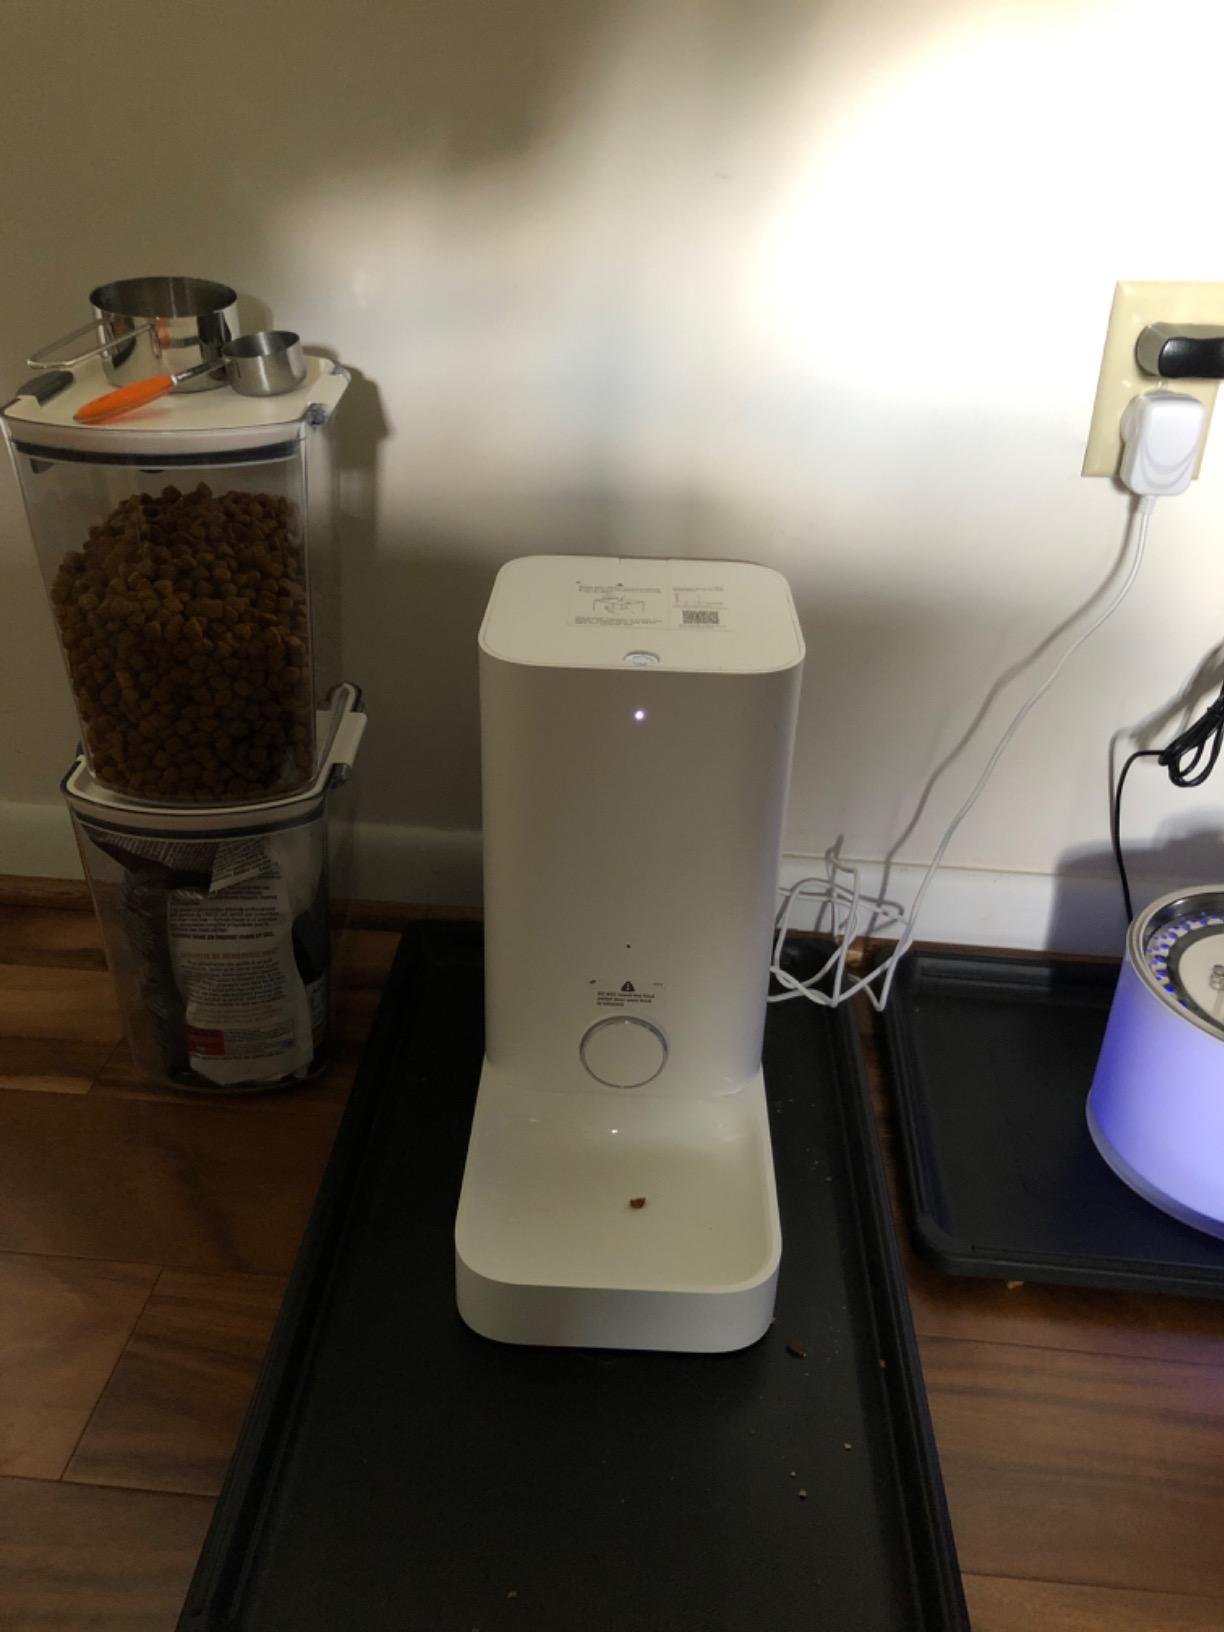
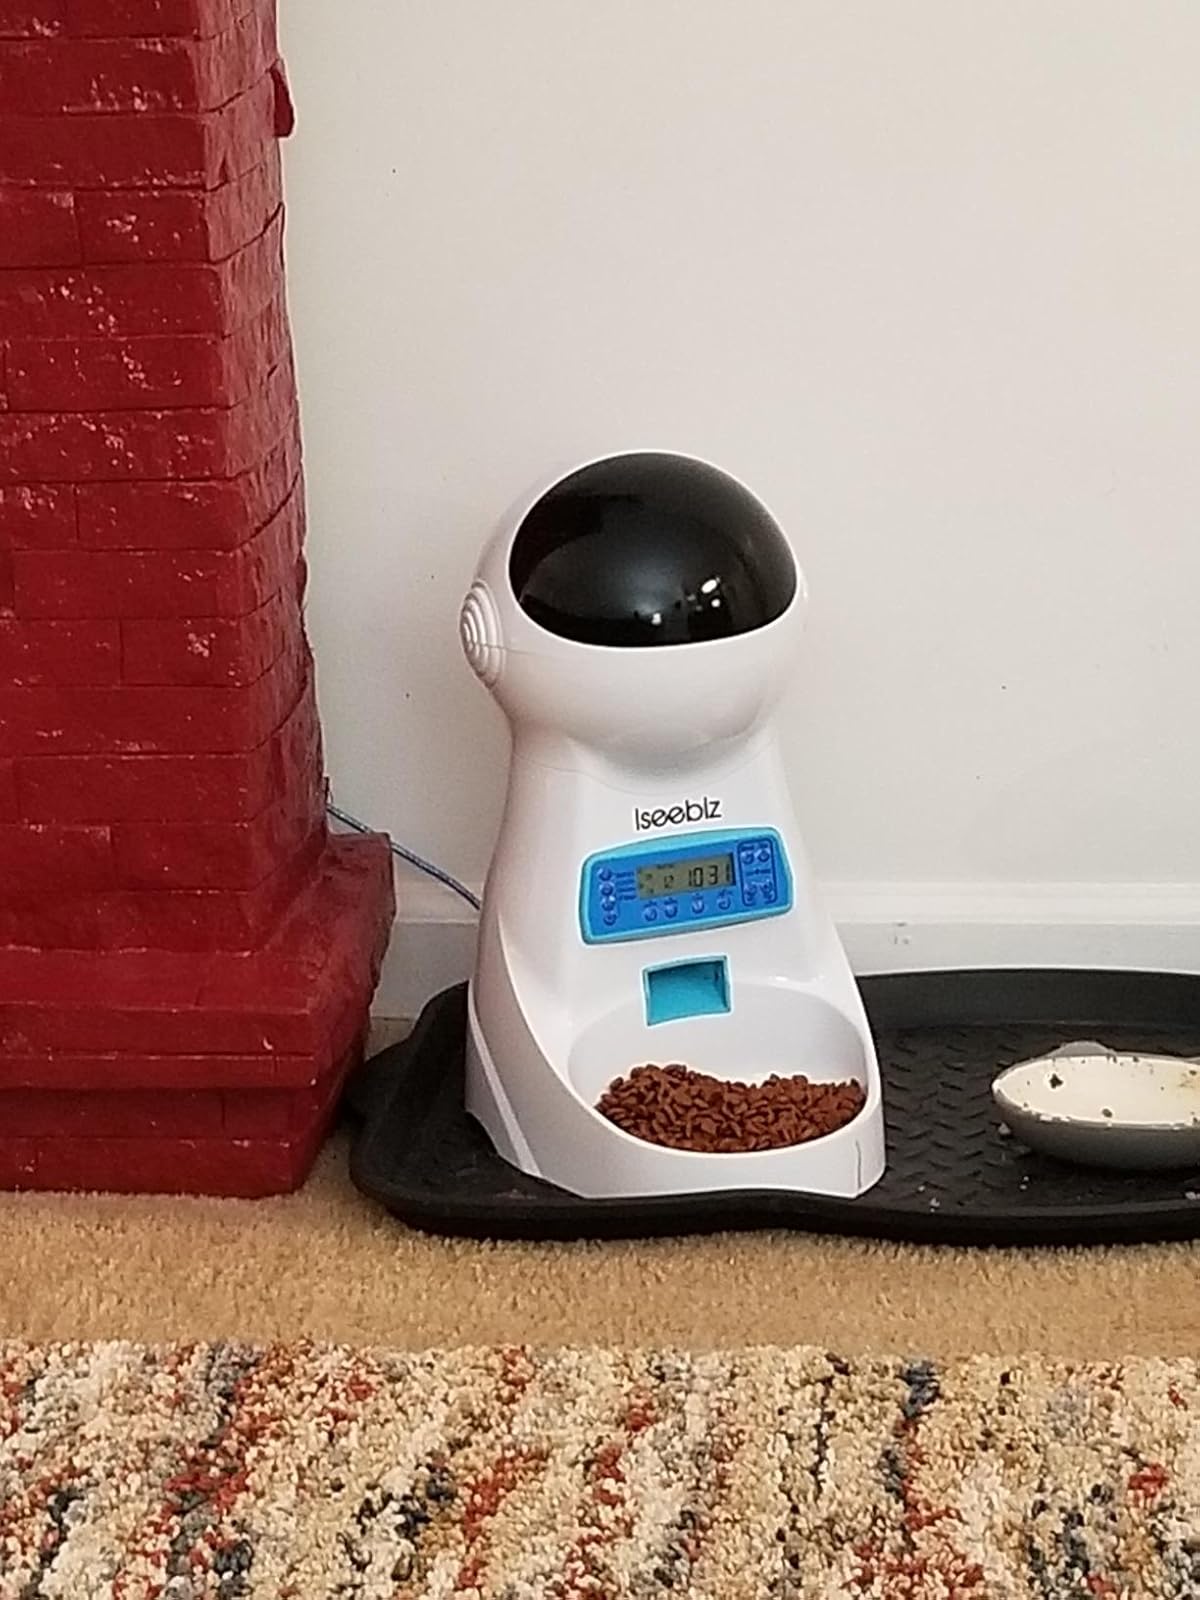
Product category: items_feeder
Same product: no